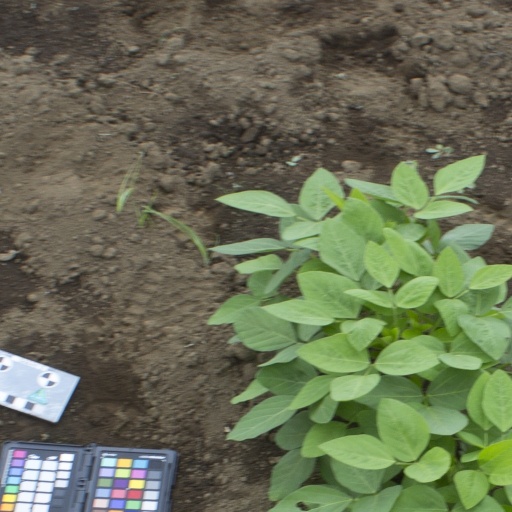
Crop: soybean